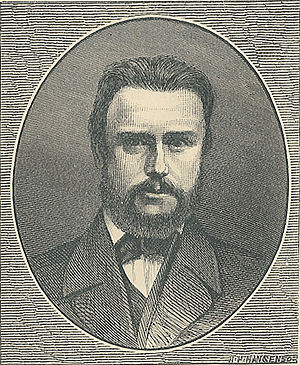
Frederik Dreier
Frederik Henrik Hennings Dreier var en dansk samfundskritiker og socialist.